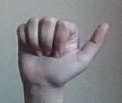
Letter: dhad